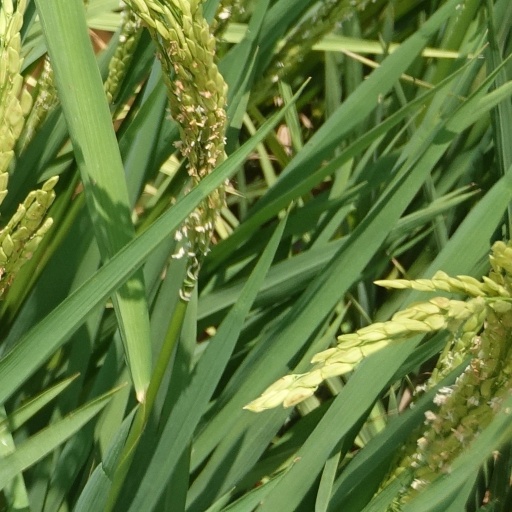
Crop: rice